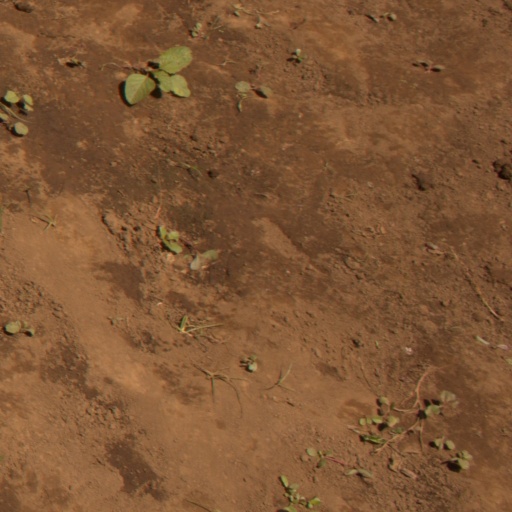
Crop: soybean